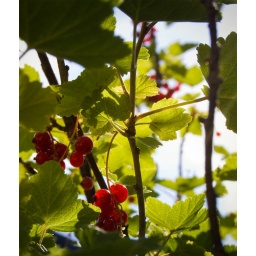
Close up of some red currant lit by the late afternoon sun with the sky between the leafs, Stockholm